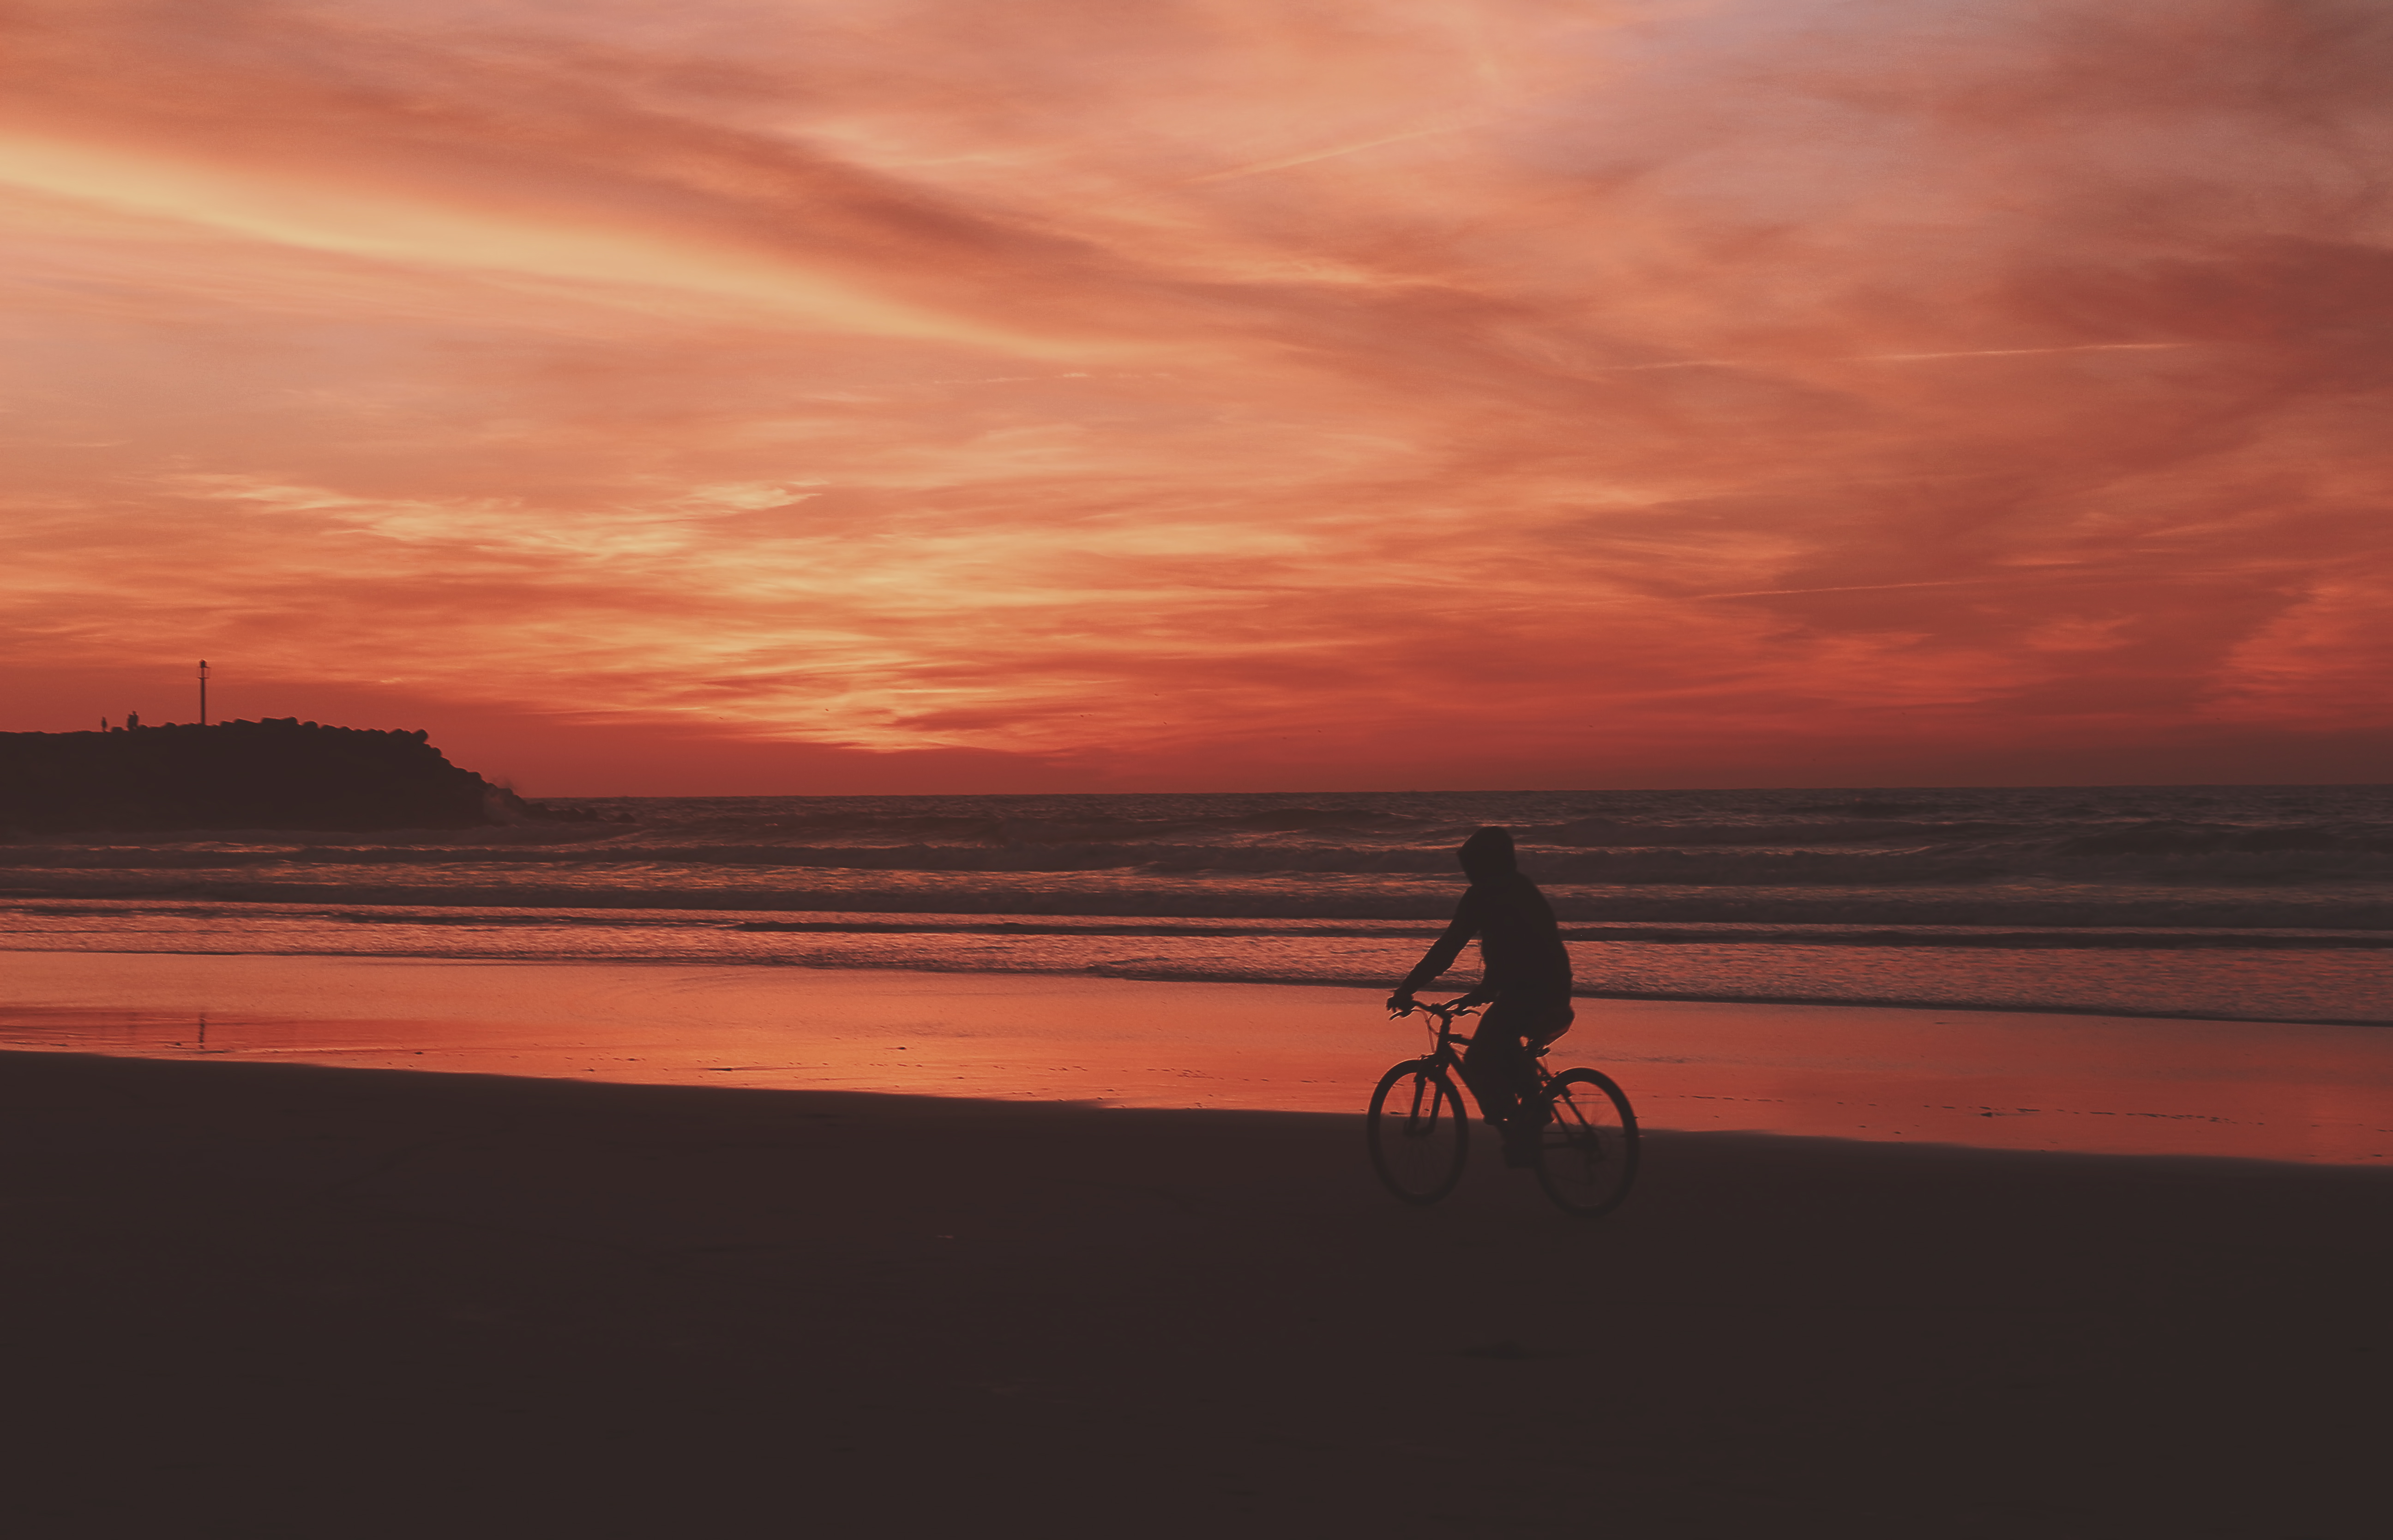
beach, sea, coast, sand, ocean, horizon, silhouette, cloud, sky, sun, sunrise, sunset, morning, shore, wave, dawn, dusk, cyclist, evening, orange, reflection, riding, afterglow